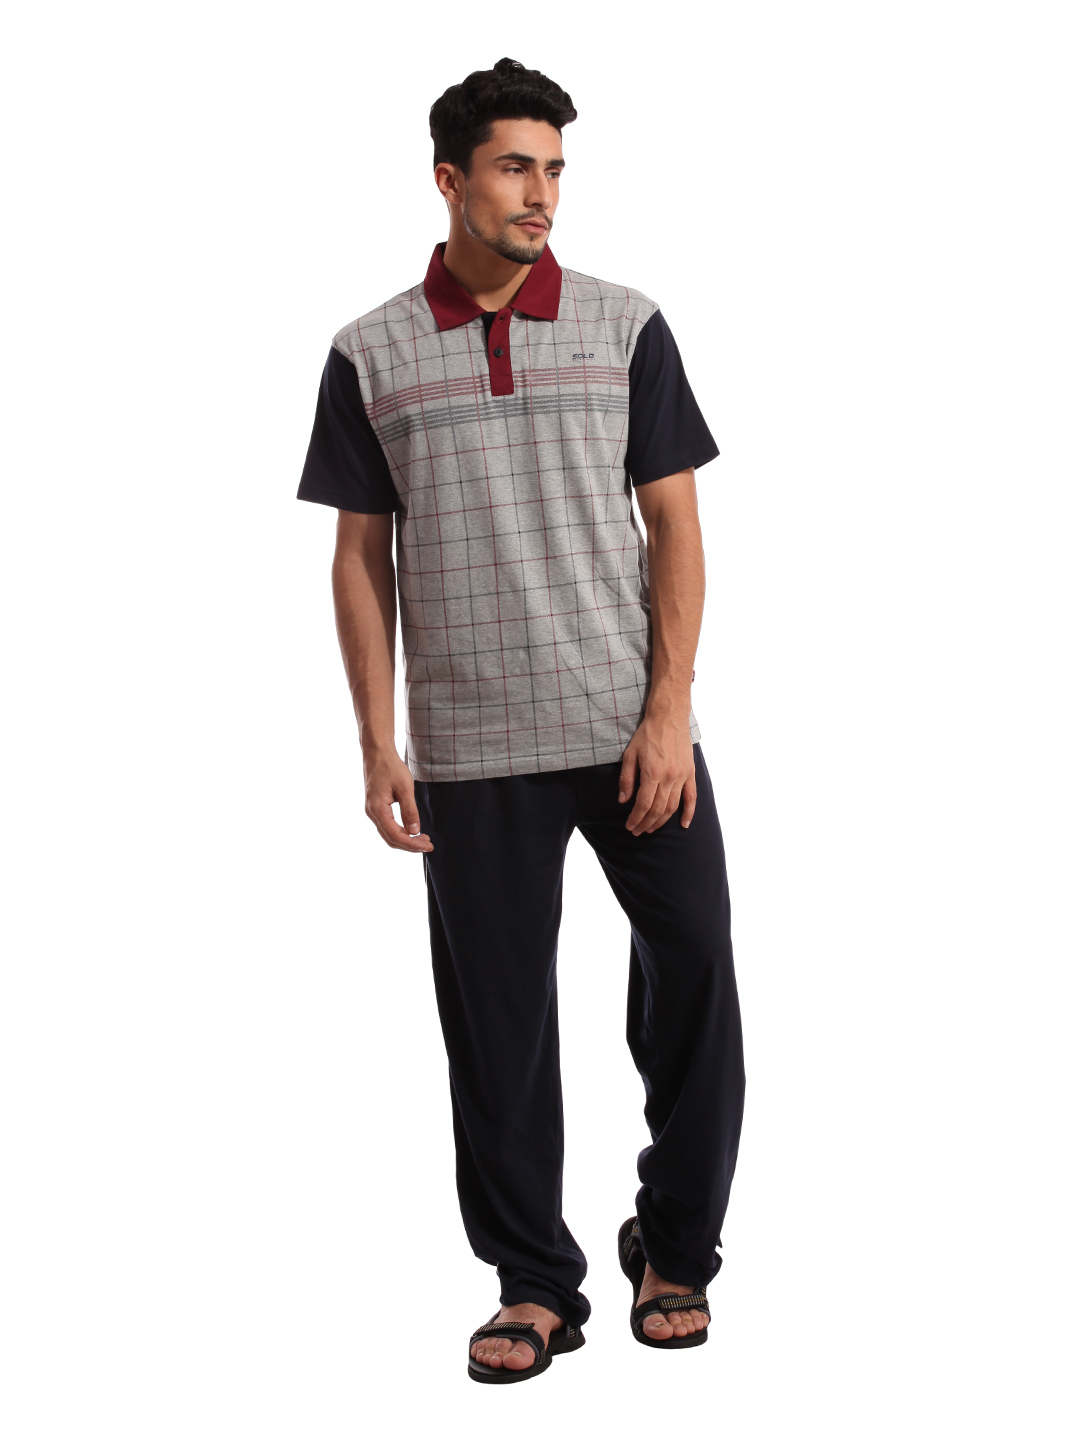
SDL by Sweet Dreams Men Grey & Navy Blue Pyjama Set
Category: Apparel / Loungewear and Nightwear / Night suits
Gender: Men
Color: Grey
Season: Summer 2016
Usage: Casual